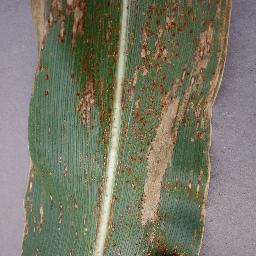
Label: Corn_(Maize)___Northern_Leaf_Blight